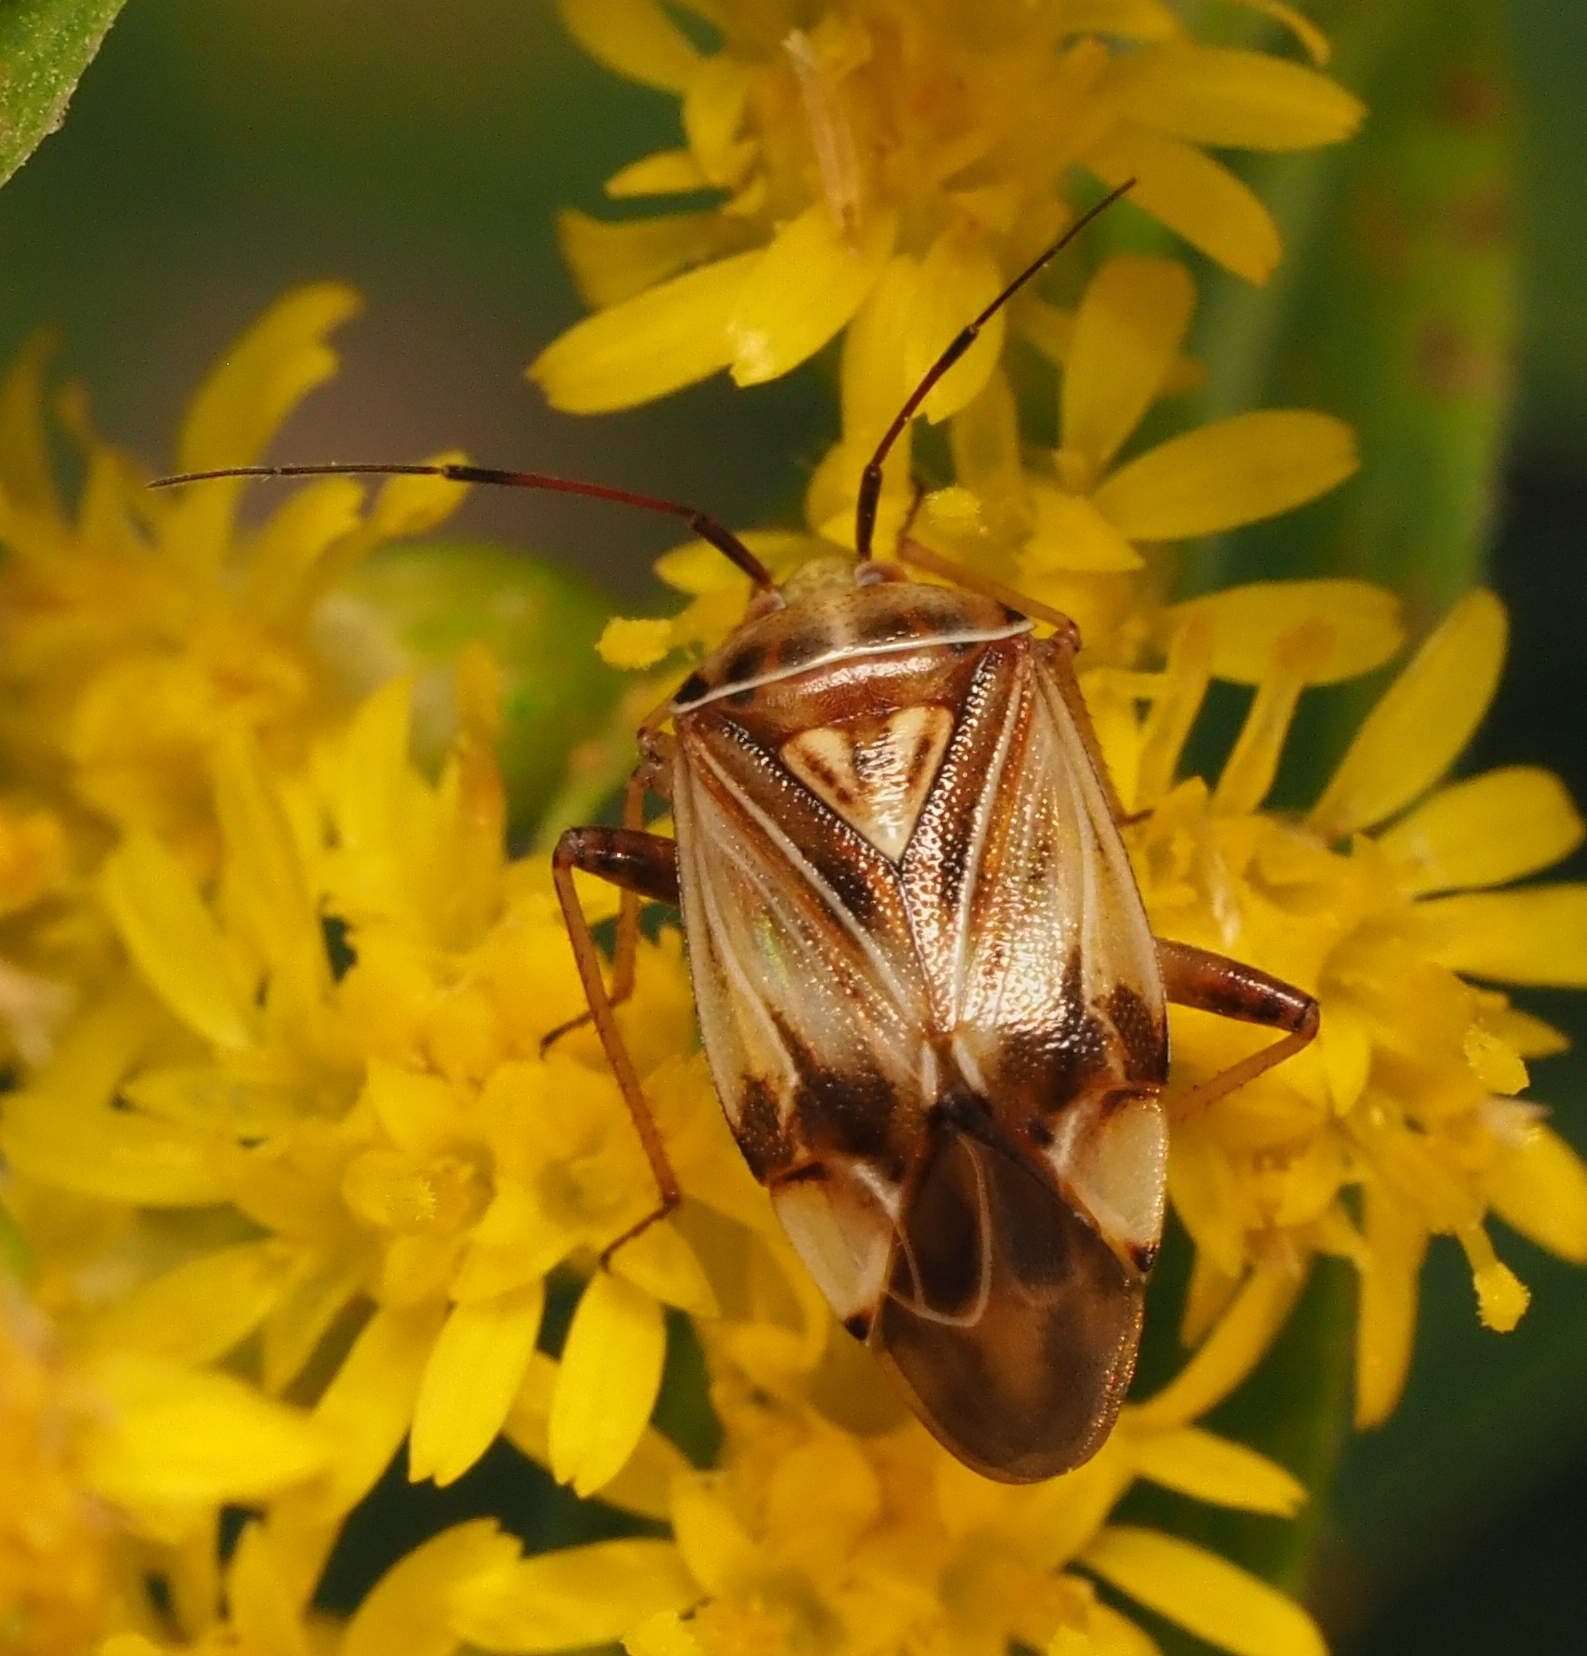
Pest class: lygus_bug